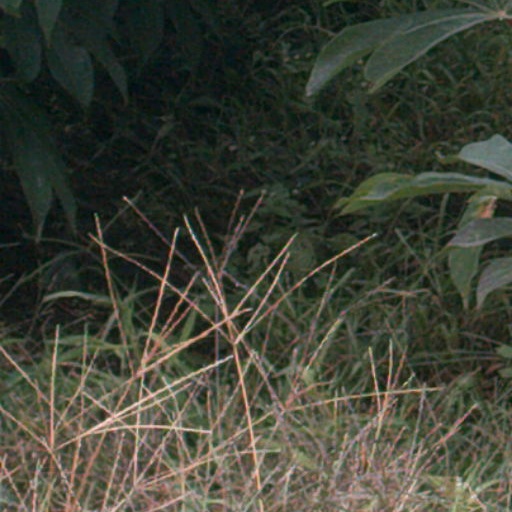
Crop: cassava